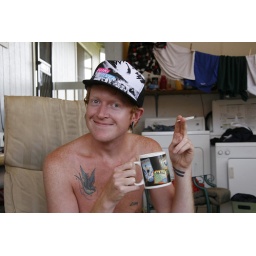
Matt and I enjoying a nice cup of coffee in the car port while the boys surfed.